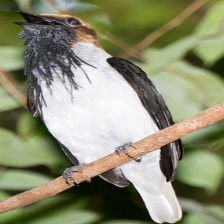
Species: BEARDED BELLBIRD
Scientific name: PROCNIAS AVERANO